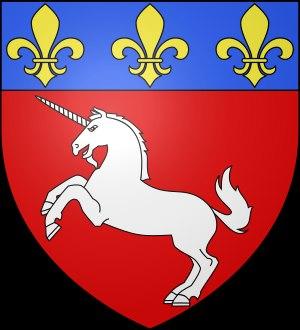
La licorne est une figure héraldique imaginaire féminine qui, selon la tradition, ressemble au cheval, a des sabots fourchus de cervidé, une barbiche sous la gueule et parfois une queue de lion. On la trouve surtout dans les ornements extérieurs de l'écu.